Gasoline

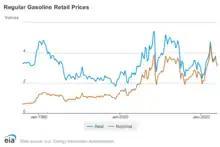
U.S. Regular Gasoline Prices through 2018

Gasoline is flammable with low flash point of . Gasoline has a lower explosive limit of 1.4 percent by volume and an upper explosive limit of 7.6 percent. If the concentration is below 1.4 percent, the air-gasoline mixture is too lean and does not ignite. If the concentration is above 7.6 percent, the mixture is too rich and also does not ignite. However, gasoline vapor rapidly mixes and spreads with air, making unconstrained gasoline quickly flammable.